Olivier Panis

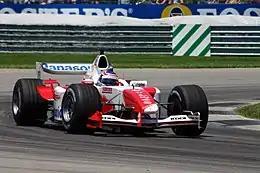
Olivier Panis driving for Toyota at the 2004 United States Grand Prix at Indianapolis, his 150th Grand Prix.

Panis left for Toyota's racing team in 2003. He was signed to drive and provide the second-year team his knowledge, as well as help his new Brazilian teammate, Cristiano da Matta, learn the ropes of F1. Early results were an improvement, in part because he handled the new one-lap qualifying well, but the end result wasn't much different from previous seasons, as he was 15th with 6 points.